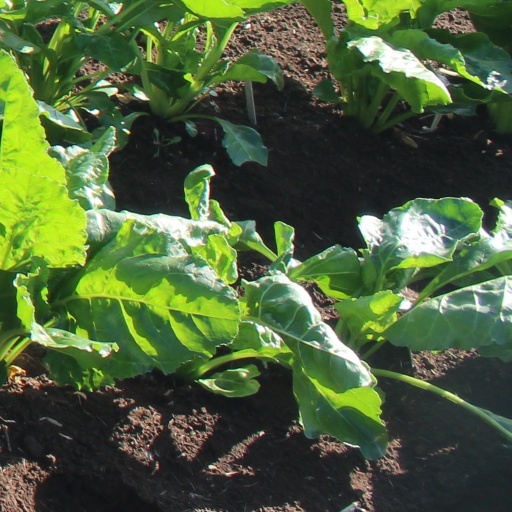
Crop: sugar beet